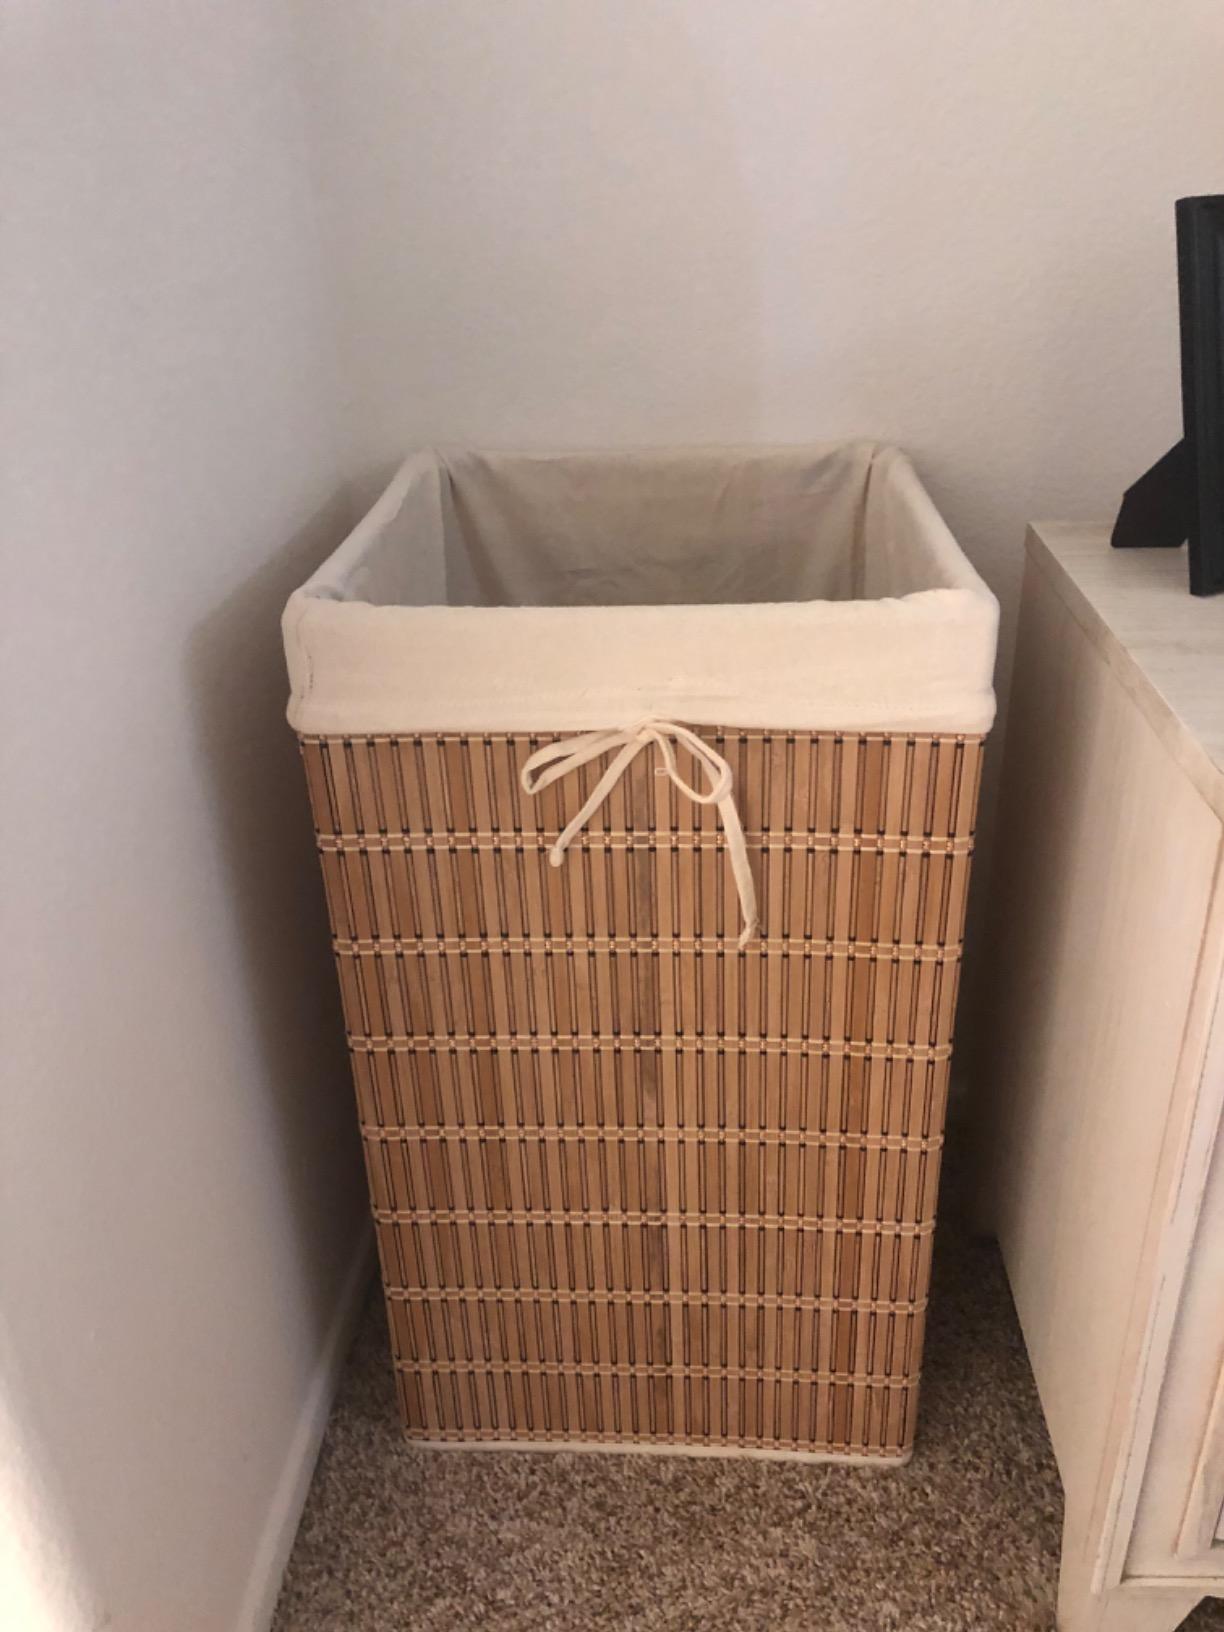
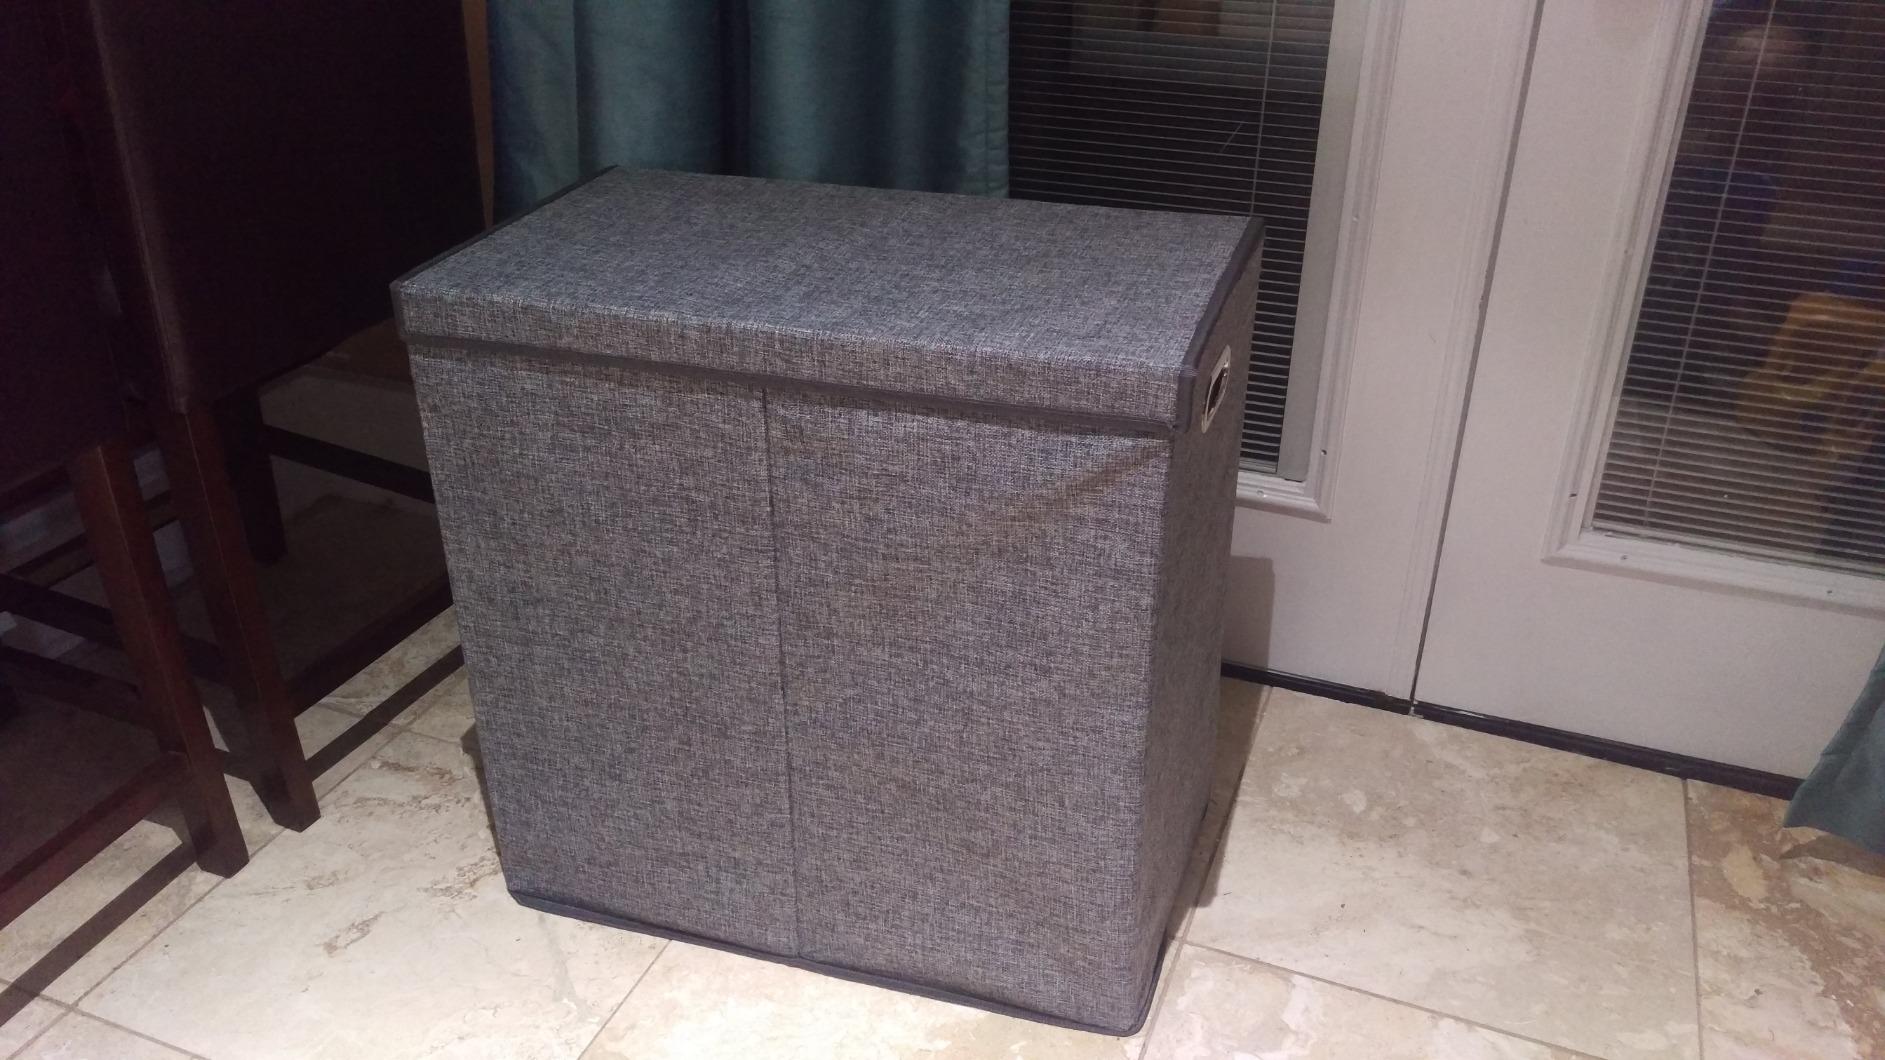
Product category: items_hamper
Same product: no